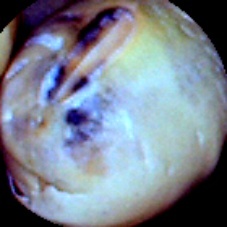
Label: Spotted